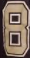
Number: 8